Question: Please indicate a possible affordance area of the chair that can be used for sitting on
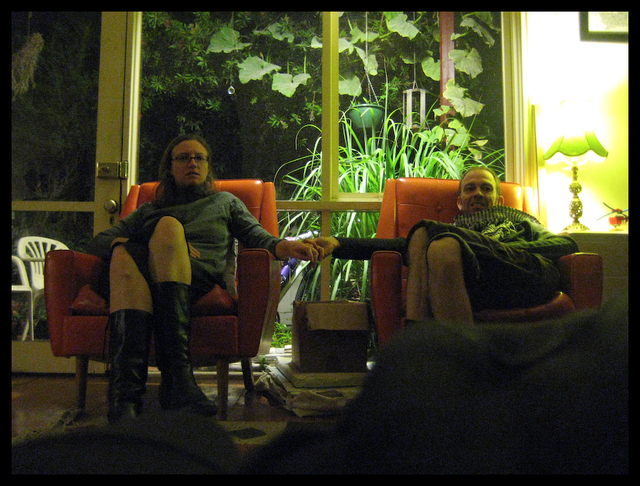
Answer: [63.5, 275, 262.5, 306]